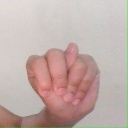
अक्षर: न